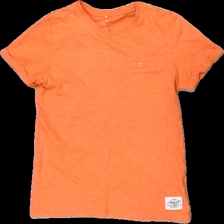
View: front
Type: T-shirt
Category: Children
Brand: Name It
Colors: Orange
Material: 100% cotton
Cut: Regular
Size: 146
Season: All
Holes: Major
Damage: hål arm
Damage location: top right
Damage 2 location: middle left
Damage 3 location: bottom right
Price range: <50
Recommended usage: Export
Description: orange t-shirt med hål på arm